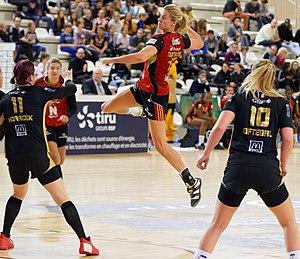
Rencontre Issy Paris Hand / OGC Nice. A Issy Les Moulineaux, le 8 novembre 2017.
Linnea Torstenson, née le 30 mars 1983, est une handballeuse suédoise, évoluant au poste d'arrière gauche. Internationale suédoise depuis 2005, elle est vice-championne d'Europe 2010, compétition à laquelle elle est élue meilleure joueuse.